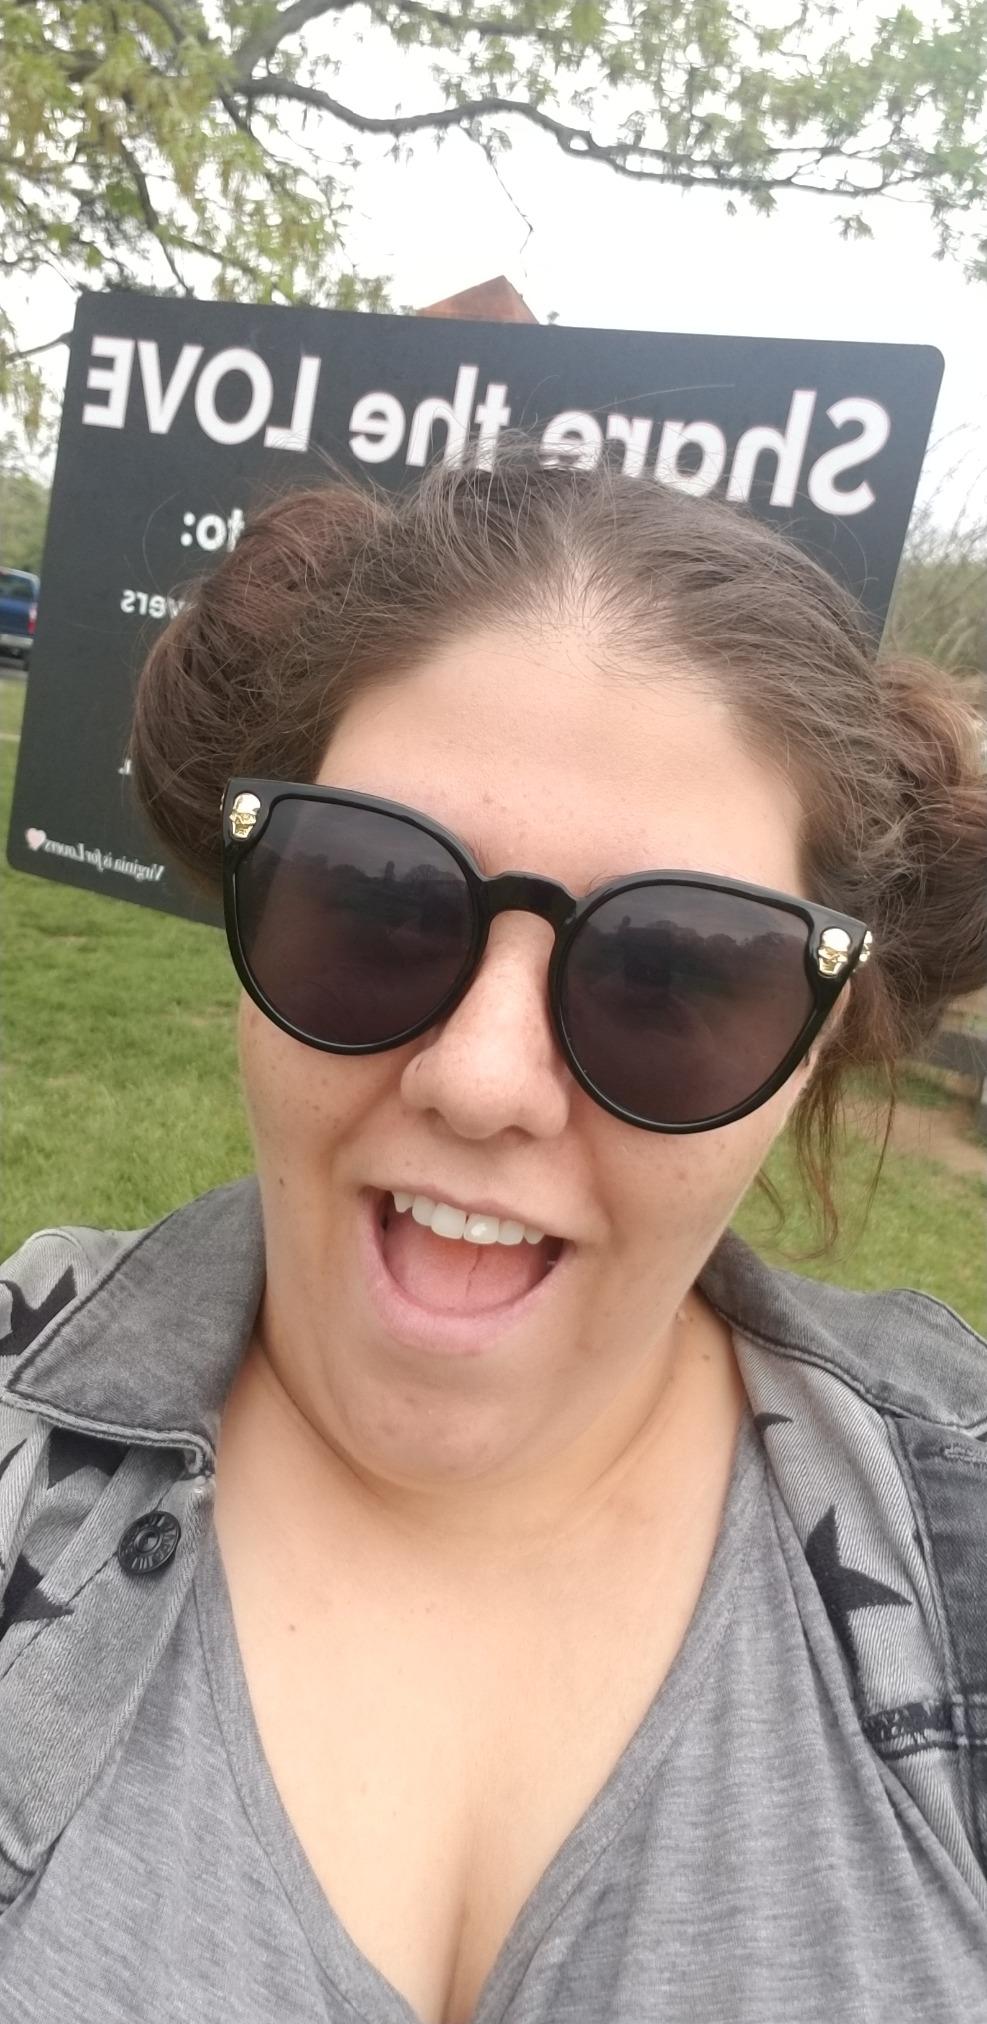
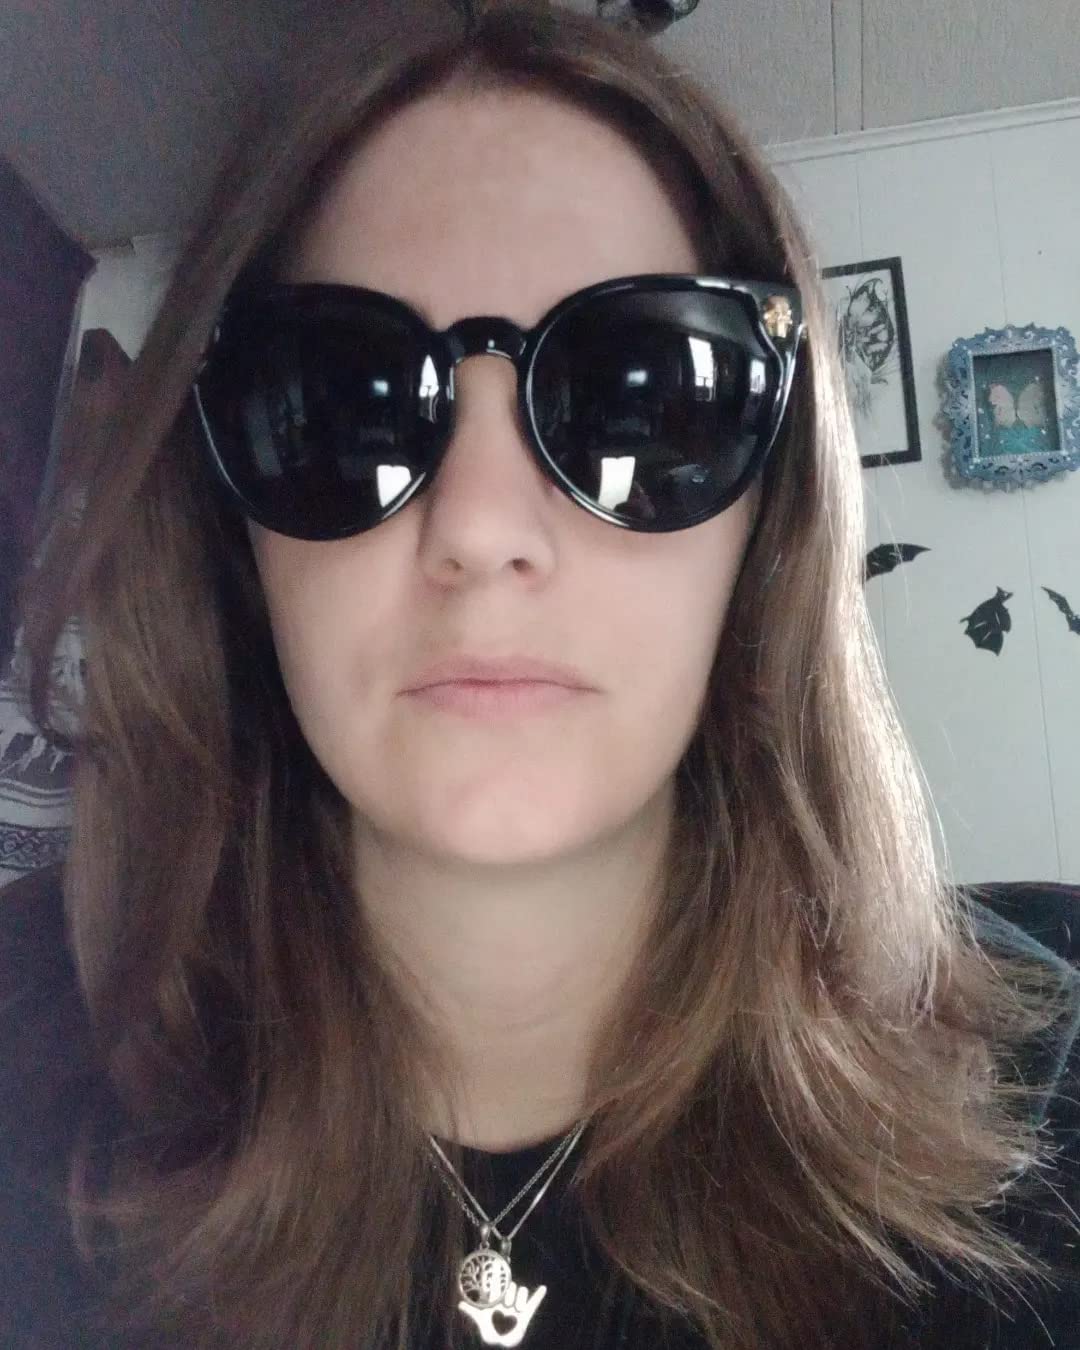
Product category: accessories_sunglasses
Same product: yes